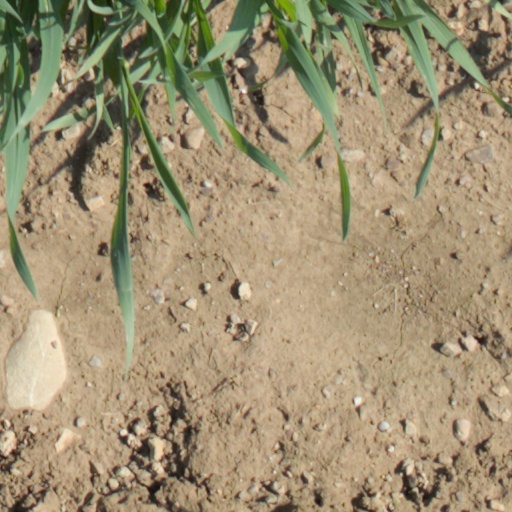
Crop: wheat